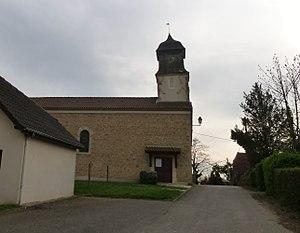
Église de Moncla
Moncla est une commune française située dans le département des Pyrénées-Atlantiques, en région Nouvelle-Aquitaine.